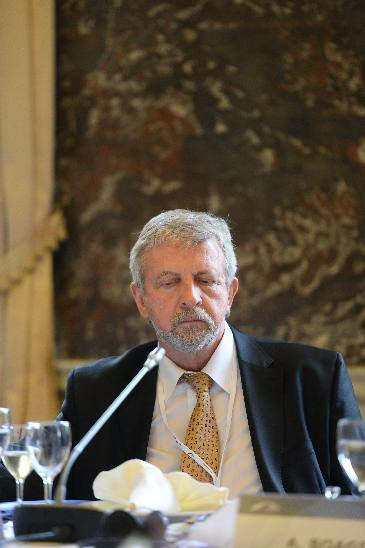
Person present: Yes